Project X (1987 film)

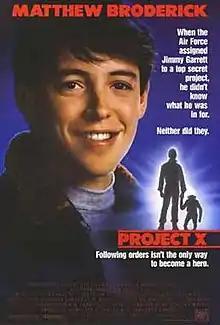
Theatrical release poster by John Alvin

Project X is a 1987 American science fiction comedy drama film produced by Walter F. Parkes and Lawrence Lasker, directed by Jonathan Kaplan, and starring Matthew Broderick and Helen Hunt. The plot revolves around a USAF Airman (Broderick) and a graduate student (Hunt) who are assigned to care for chimpanzees used in a secret Air Force project.